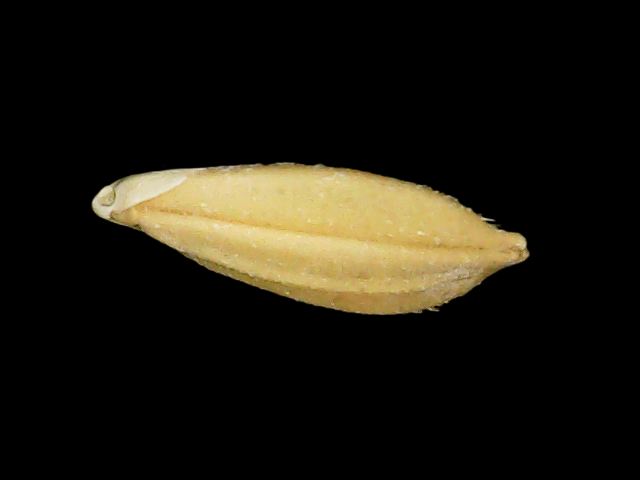
Rice variety: Binadhan10